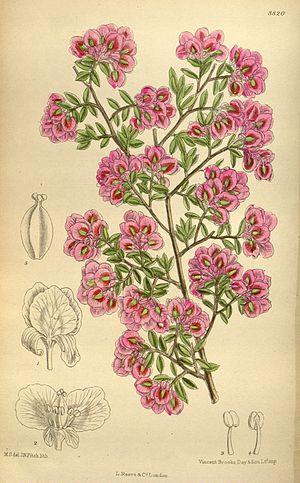
Atraphaxis est un genre de plantes à fleurs appartenant à la famille des Polygonaceae qui comprend vingt-cinq espèces. Elles se rencontrent dans les zones méditerranéennes de l'Europe et en Afrique du Nord, ainsi que dans les zones steppiques d'Asie centrale, d'Asie du Sud-Ouest et du nord de l'Asie.
Atraphaxis billardieri est une espèce de plantes à fleurs buissonnante du genre Atraphaxis appartenant à la famille des Polygonaceae qui est originaire de Grèce et de Crète, ainsi que de Syrie et de l'Anti-Liban.